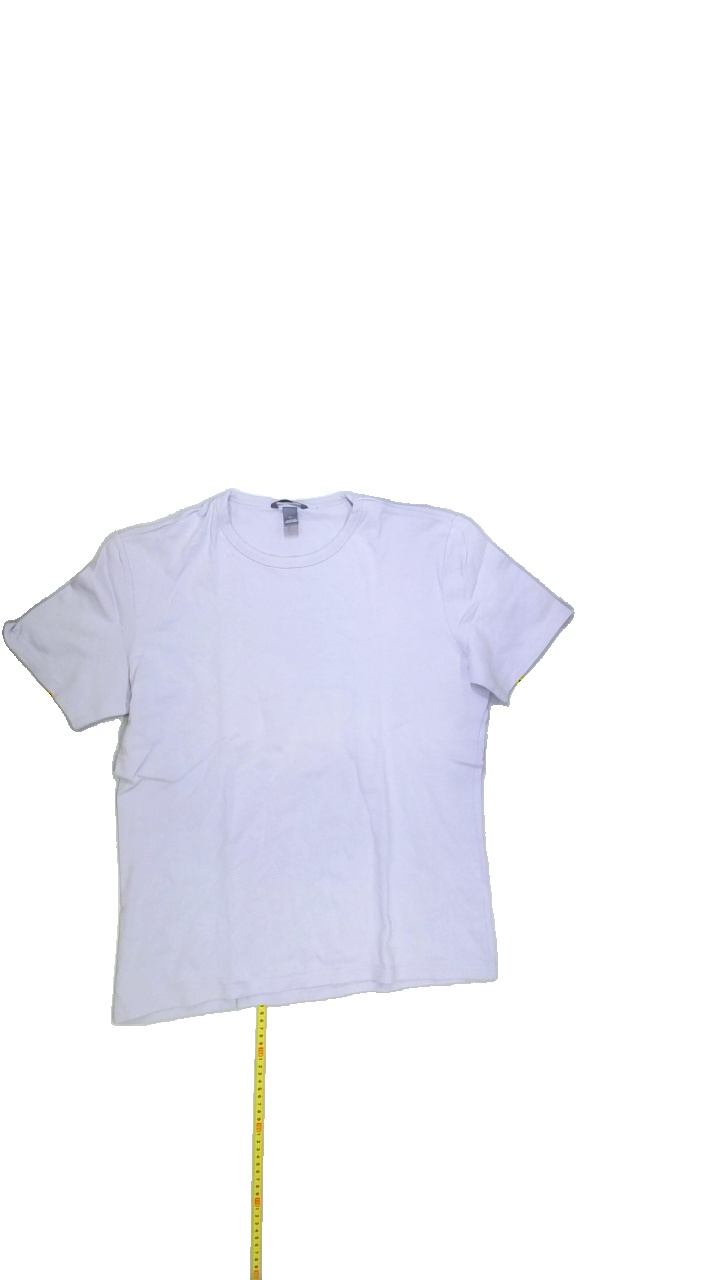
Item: T-shirt (Men)
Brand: H&m
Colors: Purple
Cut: Regular, C-collar
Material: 100%cotton
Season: Winter
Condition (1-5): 2
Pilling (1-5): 4
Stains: Major
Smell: Minor
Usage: Export
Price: <50